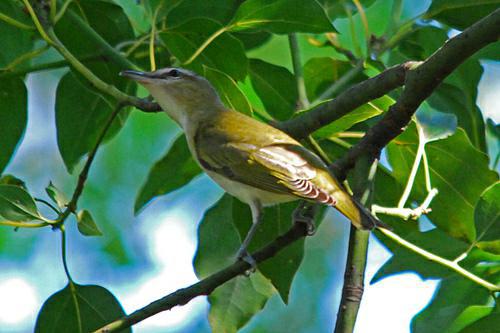
A photo of a red eyed vireo